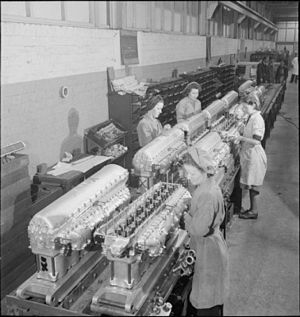
Rolls-Royce Merlin / Produktion / Glasgow
Hillington: Arbejdere samler cylinderblokke på Merlin produktionslinien i 1942
An image of workers on an engine assembly line
Rolls-Royce Merlin er en britisk vandkølet 12-cylindret V-motor med 27 liter slagvolumen til anvendelse i fly. Rolls-Royce designede motoren som et privatfinansieret projekt, og startede den første prototype i 1933. Oprindeligt benævnt PV-12, blev den senere kaldt Merlin eftersom alle firmaets stempel-flymotorer var opkaldt efter rovfugle.